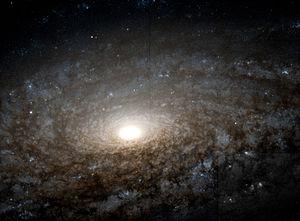
Voici une liste de galaxies spirales notables, classée en fonction de leur nom, de la constellation hôte, de la magnitude apparente et de la classification morphologique des galaxies.
NGC 3521 est une galaxie spirale intermédiaire située dans la constellation du Lion à environ 36 millions d'années-lumière de la Voie lactée. NGC 3521 a été découvert par l'astronome germano-britannique William Herschel en 1784.